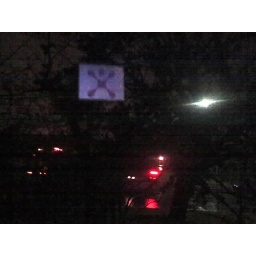
Tow truck with car leaving , and the cingular logo in my window lol